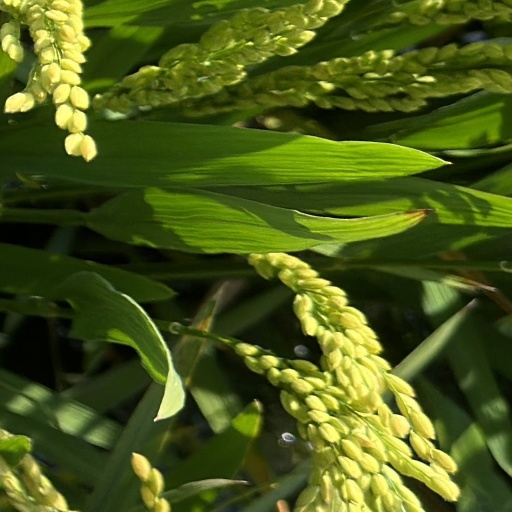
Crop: rice